Manchester Martyrs

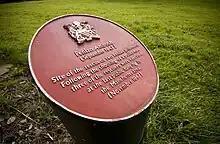
A commemoration plaque at the site of the incident

The rescuers, after an unsuccessful attempt to force open the van with hatchets, sledgehammers, and crowbars, called upon Police Sergeant Brett, who was inside the van with the prisoners, to open the door. Brett refused, so one of the rescuers placed his revolver at the keyhole of the van to blow the lock, just as Brett looked through the keyhole to see what was happening outside. The bullet passed through his eye into his brain and killed him. The door was opened when one of the women prisoners took the keys from Brett's pocket, and passed them through a ventilator to the Fenians outside, allowing Kelly and Deasy to escape. Brett was the first Manchester police officer to be killed on duty, in an incident that became known locally as the "Manchester Outrages".